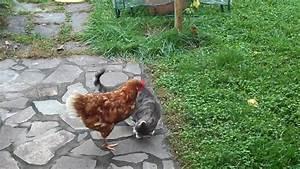
chicken